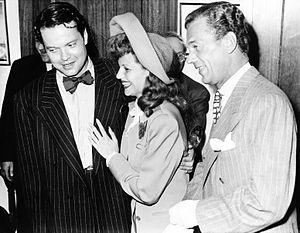
George Orson Welles [ d͡ʒɔɹd͡ʒ ˈɔɹsən wɛlz], né le 6 mai 1915 à Kenosha et mort le 10 octobre 1985 à Hollywood, est un artiste américain, à la fois acteur, réalisateur, producteur et scénariste, mais également metteur en scène de théâtre, dessinateur, écrivain et illusionniste.